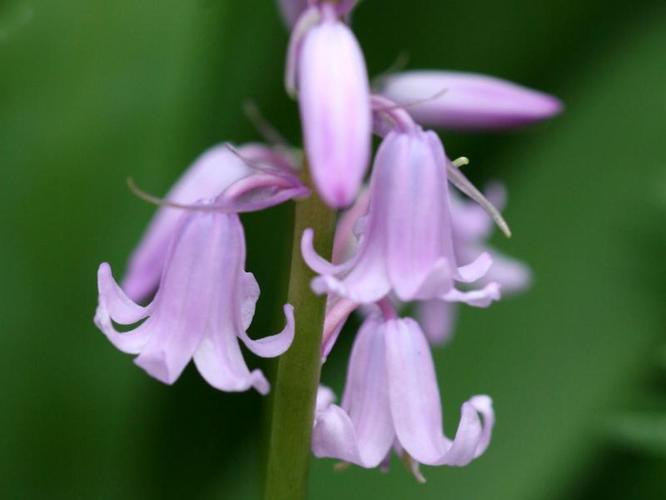
Flower: Bluebell